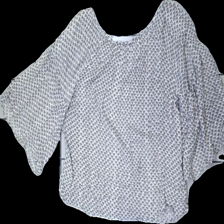
View: back
Type: Blouse
Category: Ladies
Brand: Indiska
Colors: Beige, Black
Material: 100% viscose
Pattern: Geometric print
Cut: Regular
Size: S
Season: All
Damage location: middle center
Damage 2 location: middle right
Price range: 50-100
Recommended usage: Reuse
Description: blus med prickar och streck i ett mönster över hela